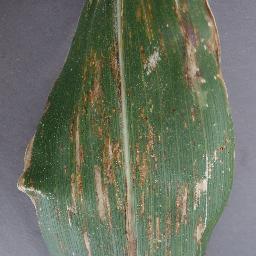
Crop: corn
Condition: (maize)_cercospora_spot_gray_spot